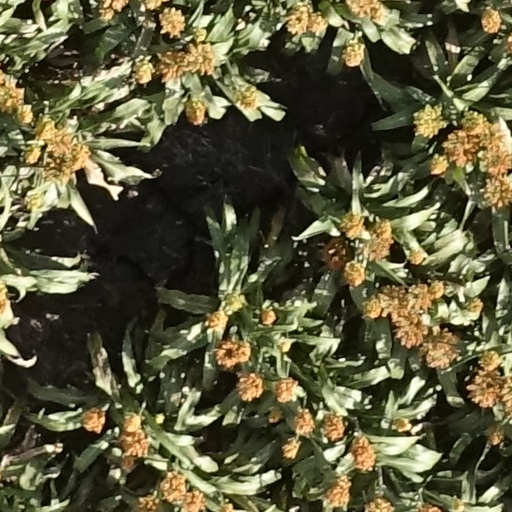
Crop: sorghum